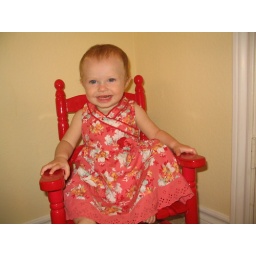
in red chair 10 mos 007